Defiance, Iowa

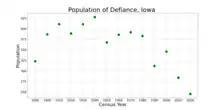
The population of Defiance, Iowa from US census data

As of the census of 2020, there were 245 people, 120 households, and 73 families residing in the city. The population density was 604.6 inhabitants per square mile (233.4/km). There were 128 housing units at an average density of 315.9 per square mile (122.0/km). The racial makeup of the city was 89.0% White, 0.0% Black or African American, 1.6% Native American, 0.4% Asian, 0.0% Pacific Islander, 4.1% from other races and 4.9% from two or more races. Hispanic or Latino persons of any race comprised 8.6% of the population.